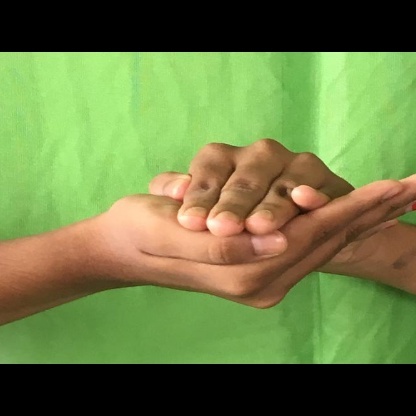
Mudra: Samputa